Adolph Goldschmidt

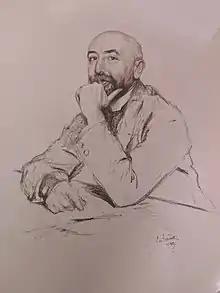
Portrait of Adolph Goldschmidt (1909), by Sigmund von Sallwürk

Adolph Goldschmidt (15 January 1863 – 5 January 1944) was a Jewish German art historian. He taught at University of Berlin from 1892 to 1903, and University of Halle from 1904 to 1912.